Ana Sršen

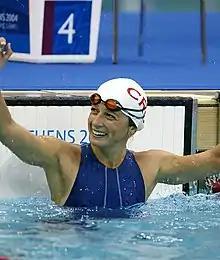
Ana Sršen after the race in 2004

Sršen is leading Swimming Club Natator as one of the best clubs for new generations of international paralympic swimmers.